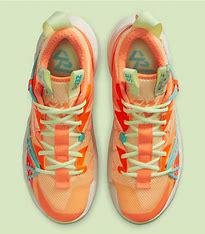
Brand: Jordan
Model: Why Not ZER0 3